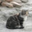
Label: cat